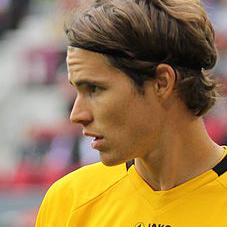
Age: 25